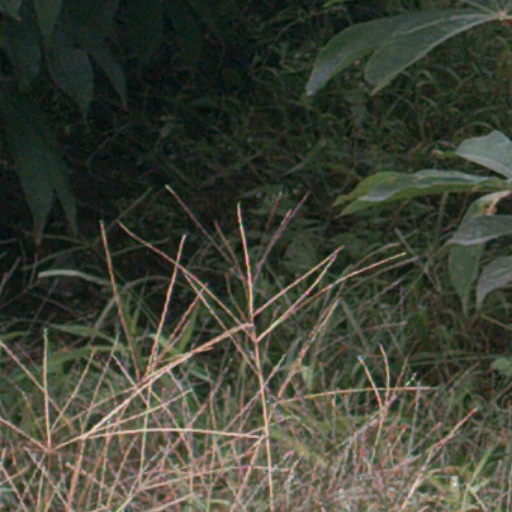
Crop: cassava